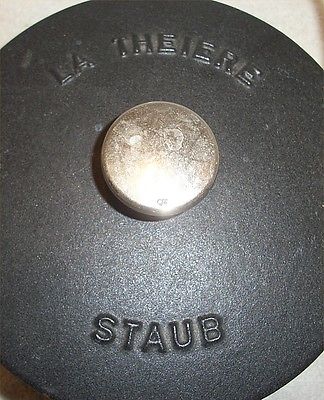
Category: kettle